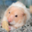
Label: hamster